Hugh Trumble

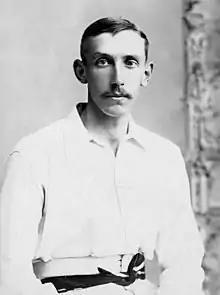
Trumble in around 1893

Hugh Trumble (19 May 1867 – 14 August 1938) was an Australian cricketer who played 32 Test matches as a bowling all-rounder between 1890 and 1904. He captained the Australian team in two Tests, winning both. Trumble took 141 wickets in Test cricket—a world record at the time of his retirement—at an average of 21.78 runs per wicket. He is one of only four bowlers to twice take a hat-trick in Test cricket. Observers in Trumble's day, including the authoritative "Wisden Cricketers' Almanack", regarded him as ranking among the great Australian bowlers of the Golden Age of cricket. He was named as one of the "Wisden" Cricketers of the Year in 1897 and the Australian Cricket Hall of Fame, established in 1996, inducted him in 2004.